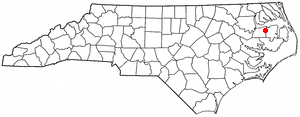
Creswell est une ville américaine située dans le comté de Washington dans l'État de Caroline du Nord. En 2010, sa population était de 276 habitants.